Vladimir Vinogradov (diplomat)

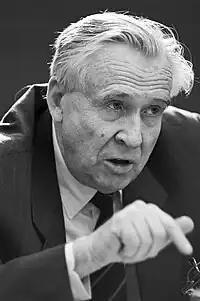

Vladimir Mikhailovich Vinogradov (2 August 1921 – 21 June 1997) was a prominent Soviet diplomat in the second half of the 20th century.